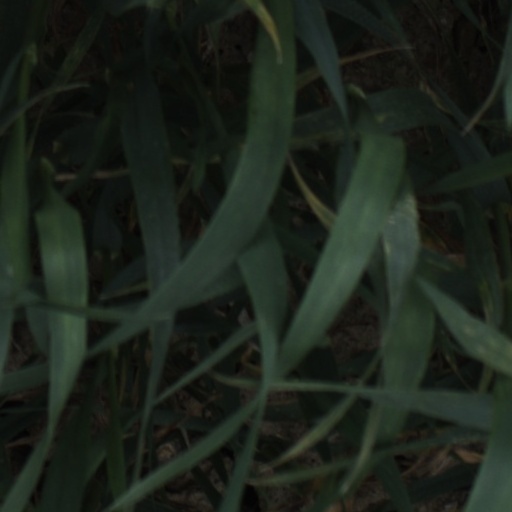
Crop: wheat